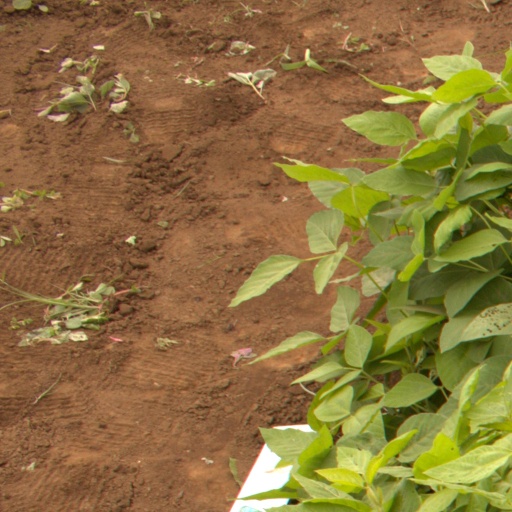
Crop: soybean